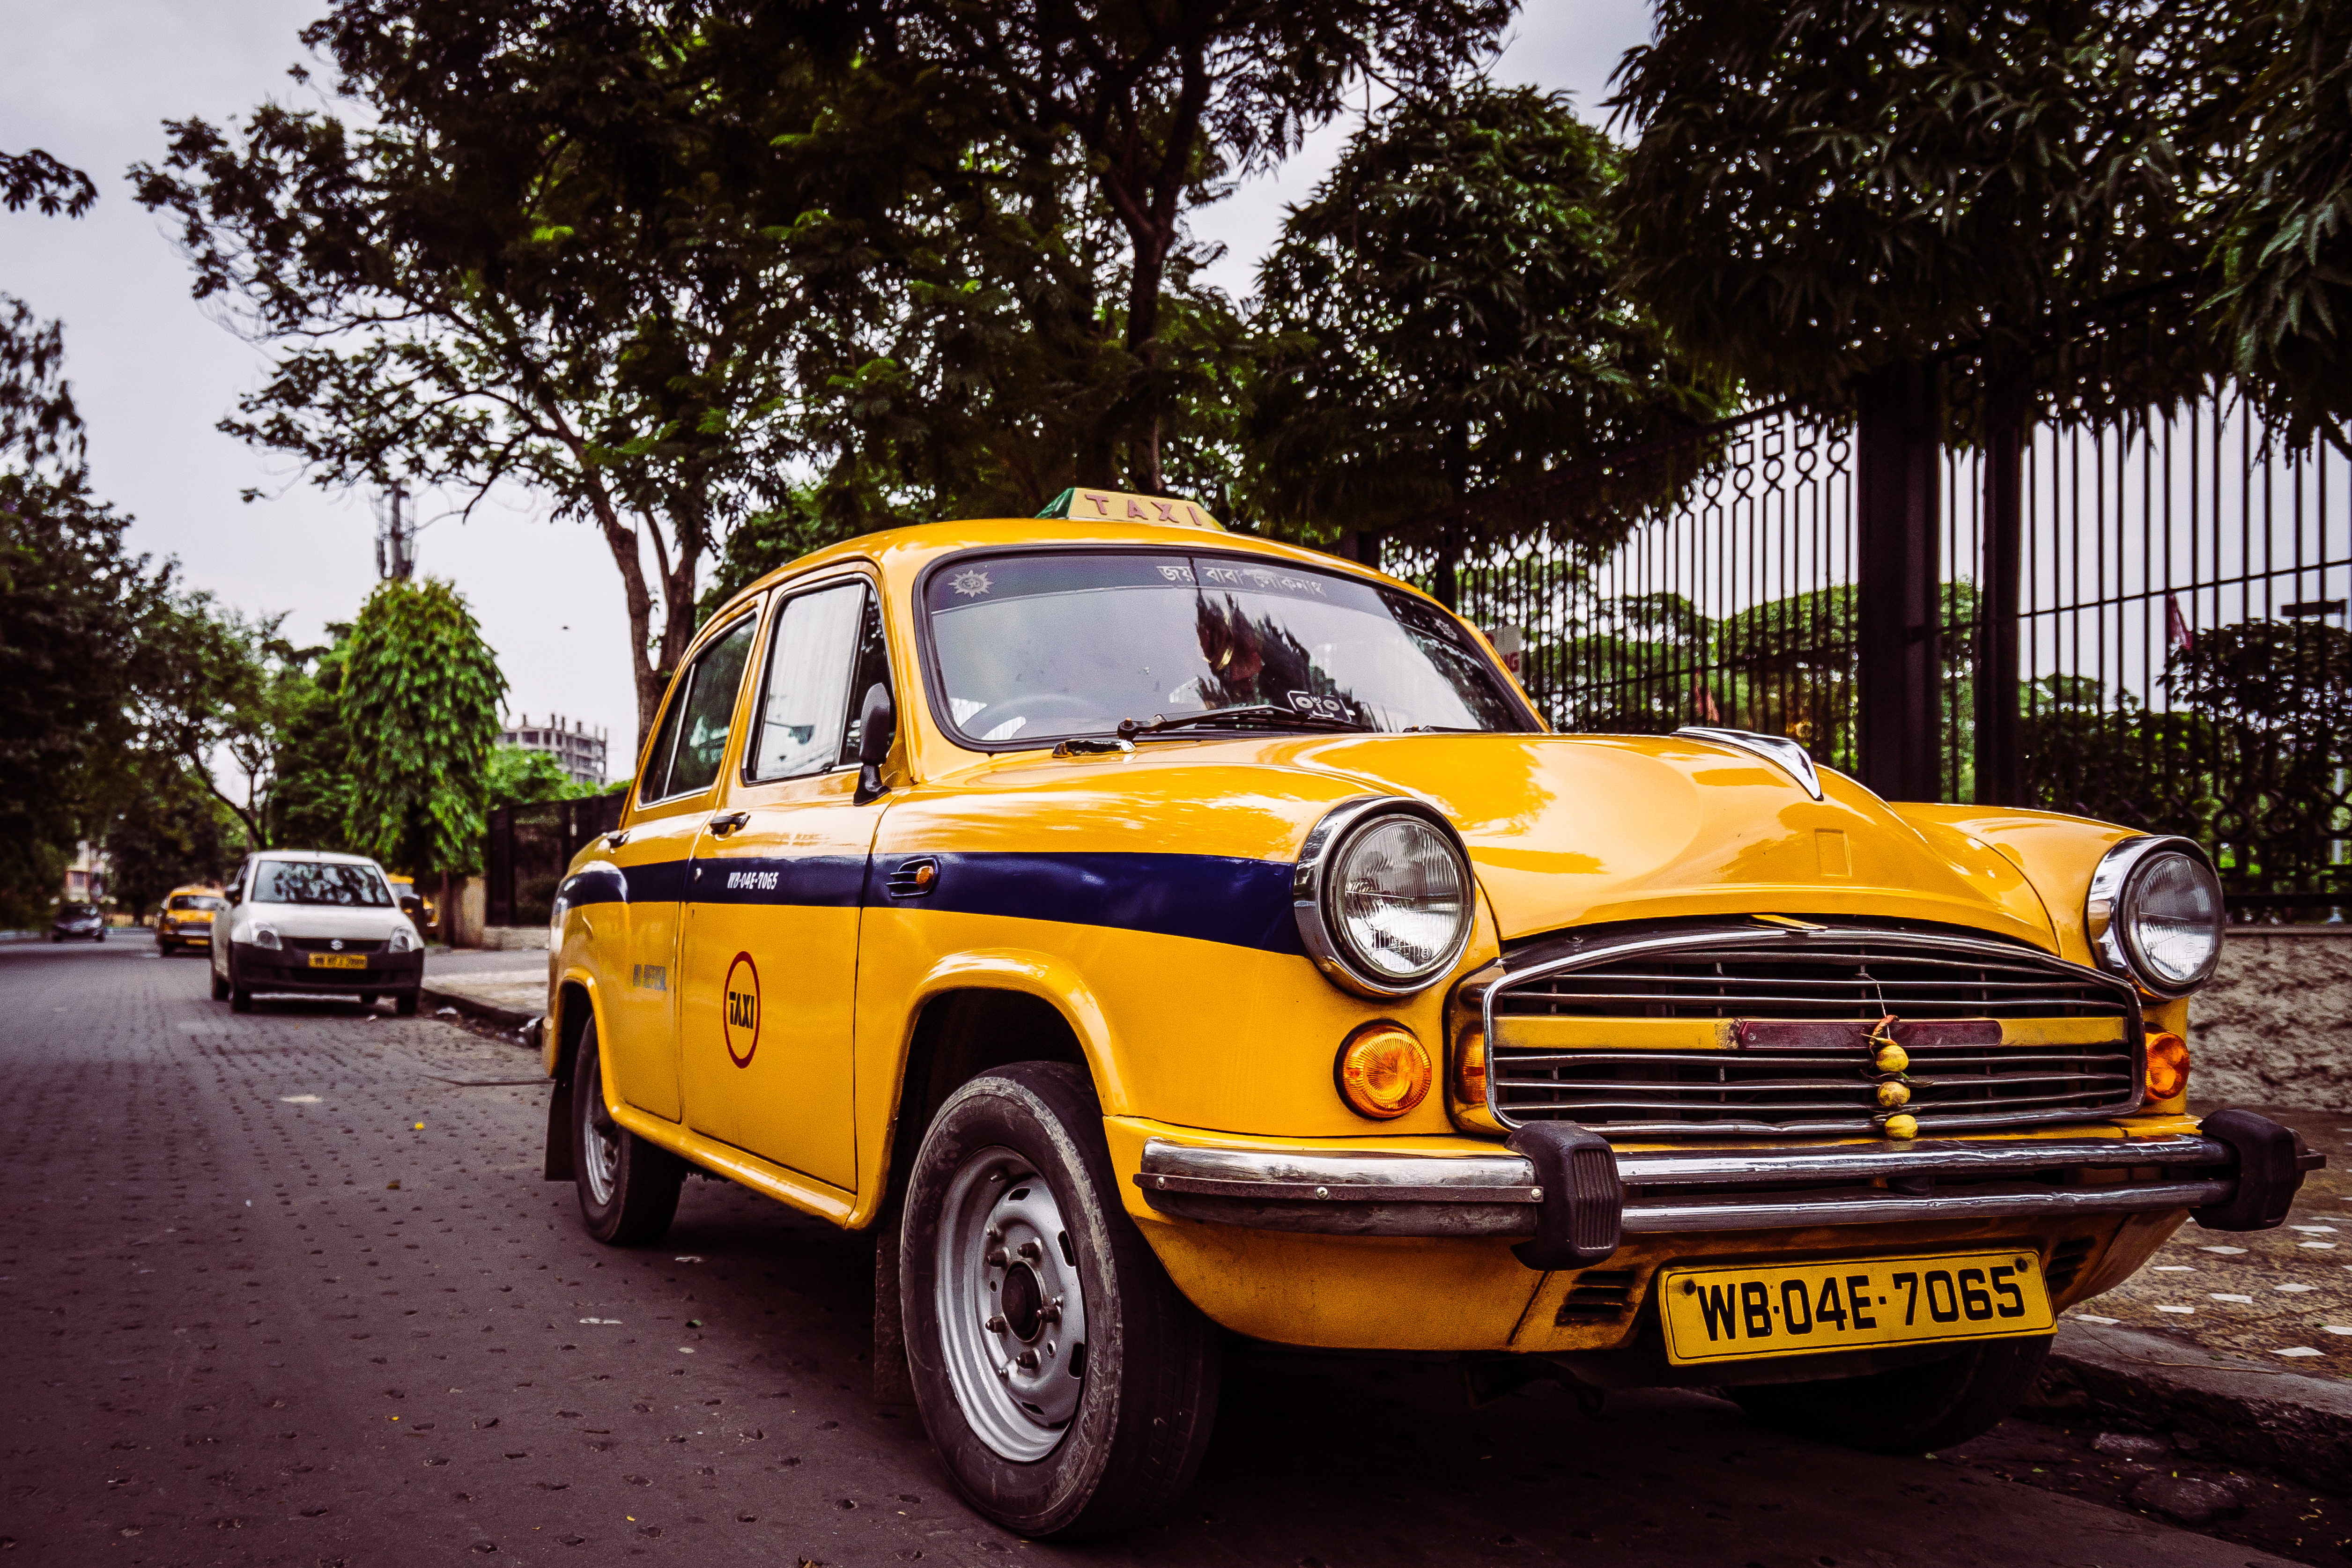
street, car, morning, taxi, vehicle, classic car, motor vehicle, vintage car, sedan, india, ilce7m2, fe1635mmf4zaoss, kolkata, hyattregencykolkata, yellowtaxi, antique car, onastreetofkolkata, land vehicle, automobile make, compact car, hindustan ambassador